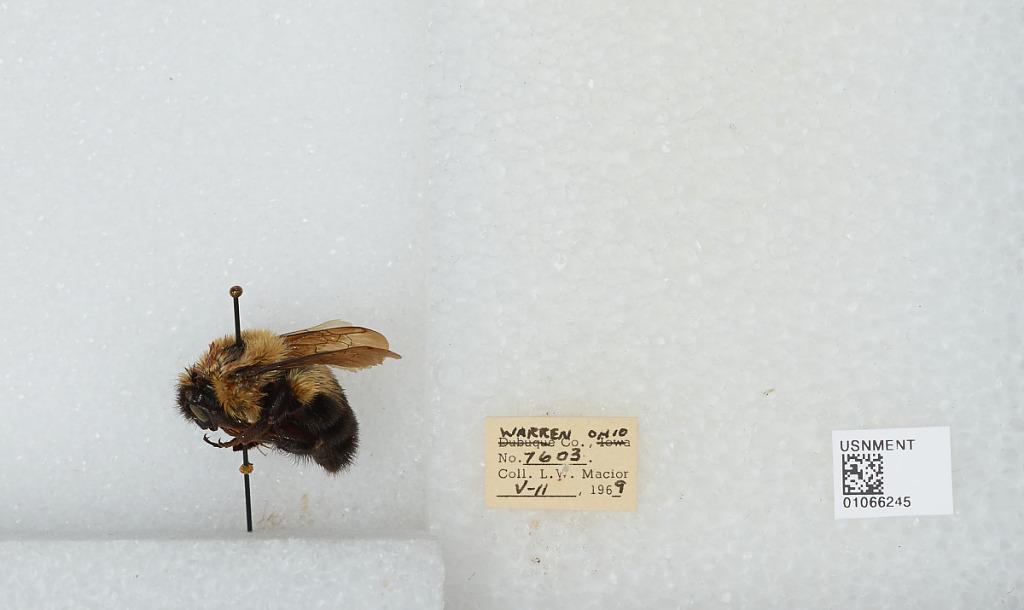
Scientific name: Bombus (Pyrobombus) bimaculatus Cresson
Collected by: L. Macior
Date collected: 1969-5-11
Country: United States
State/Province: Ohio
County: Warren
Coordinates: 39.4242, -84.1856